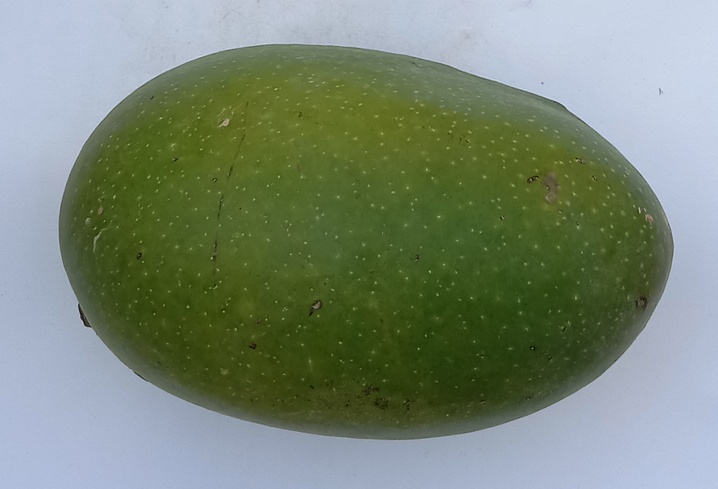
Mango variety: Chaunsa (Black)